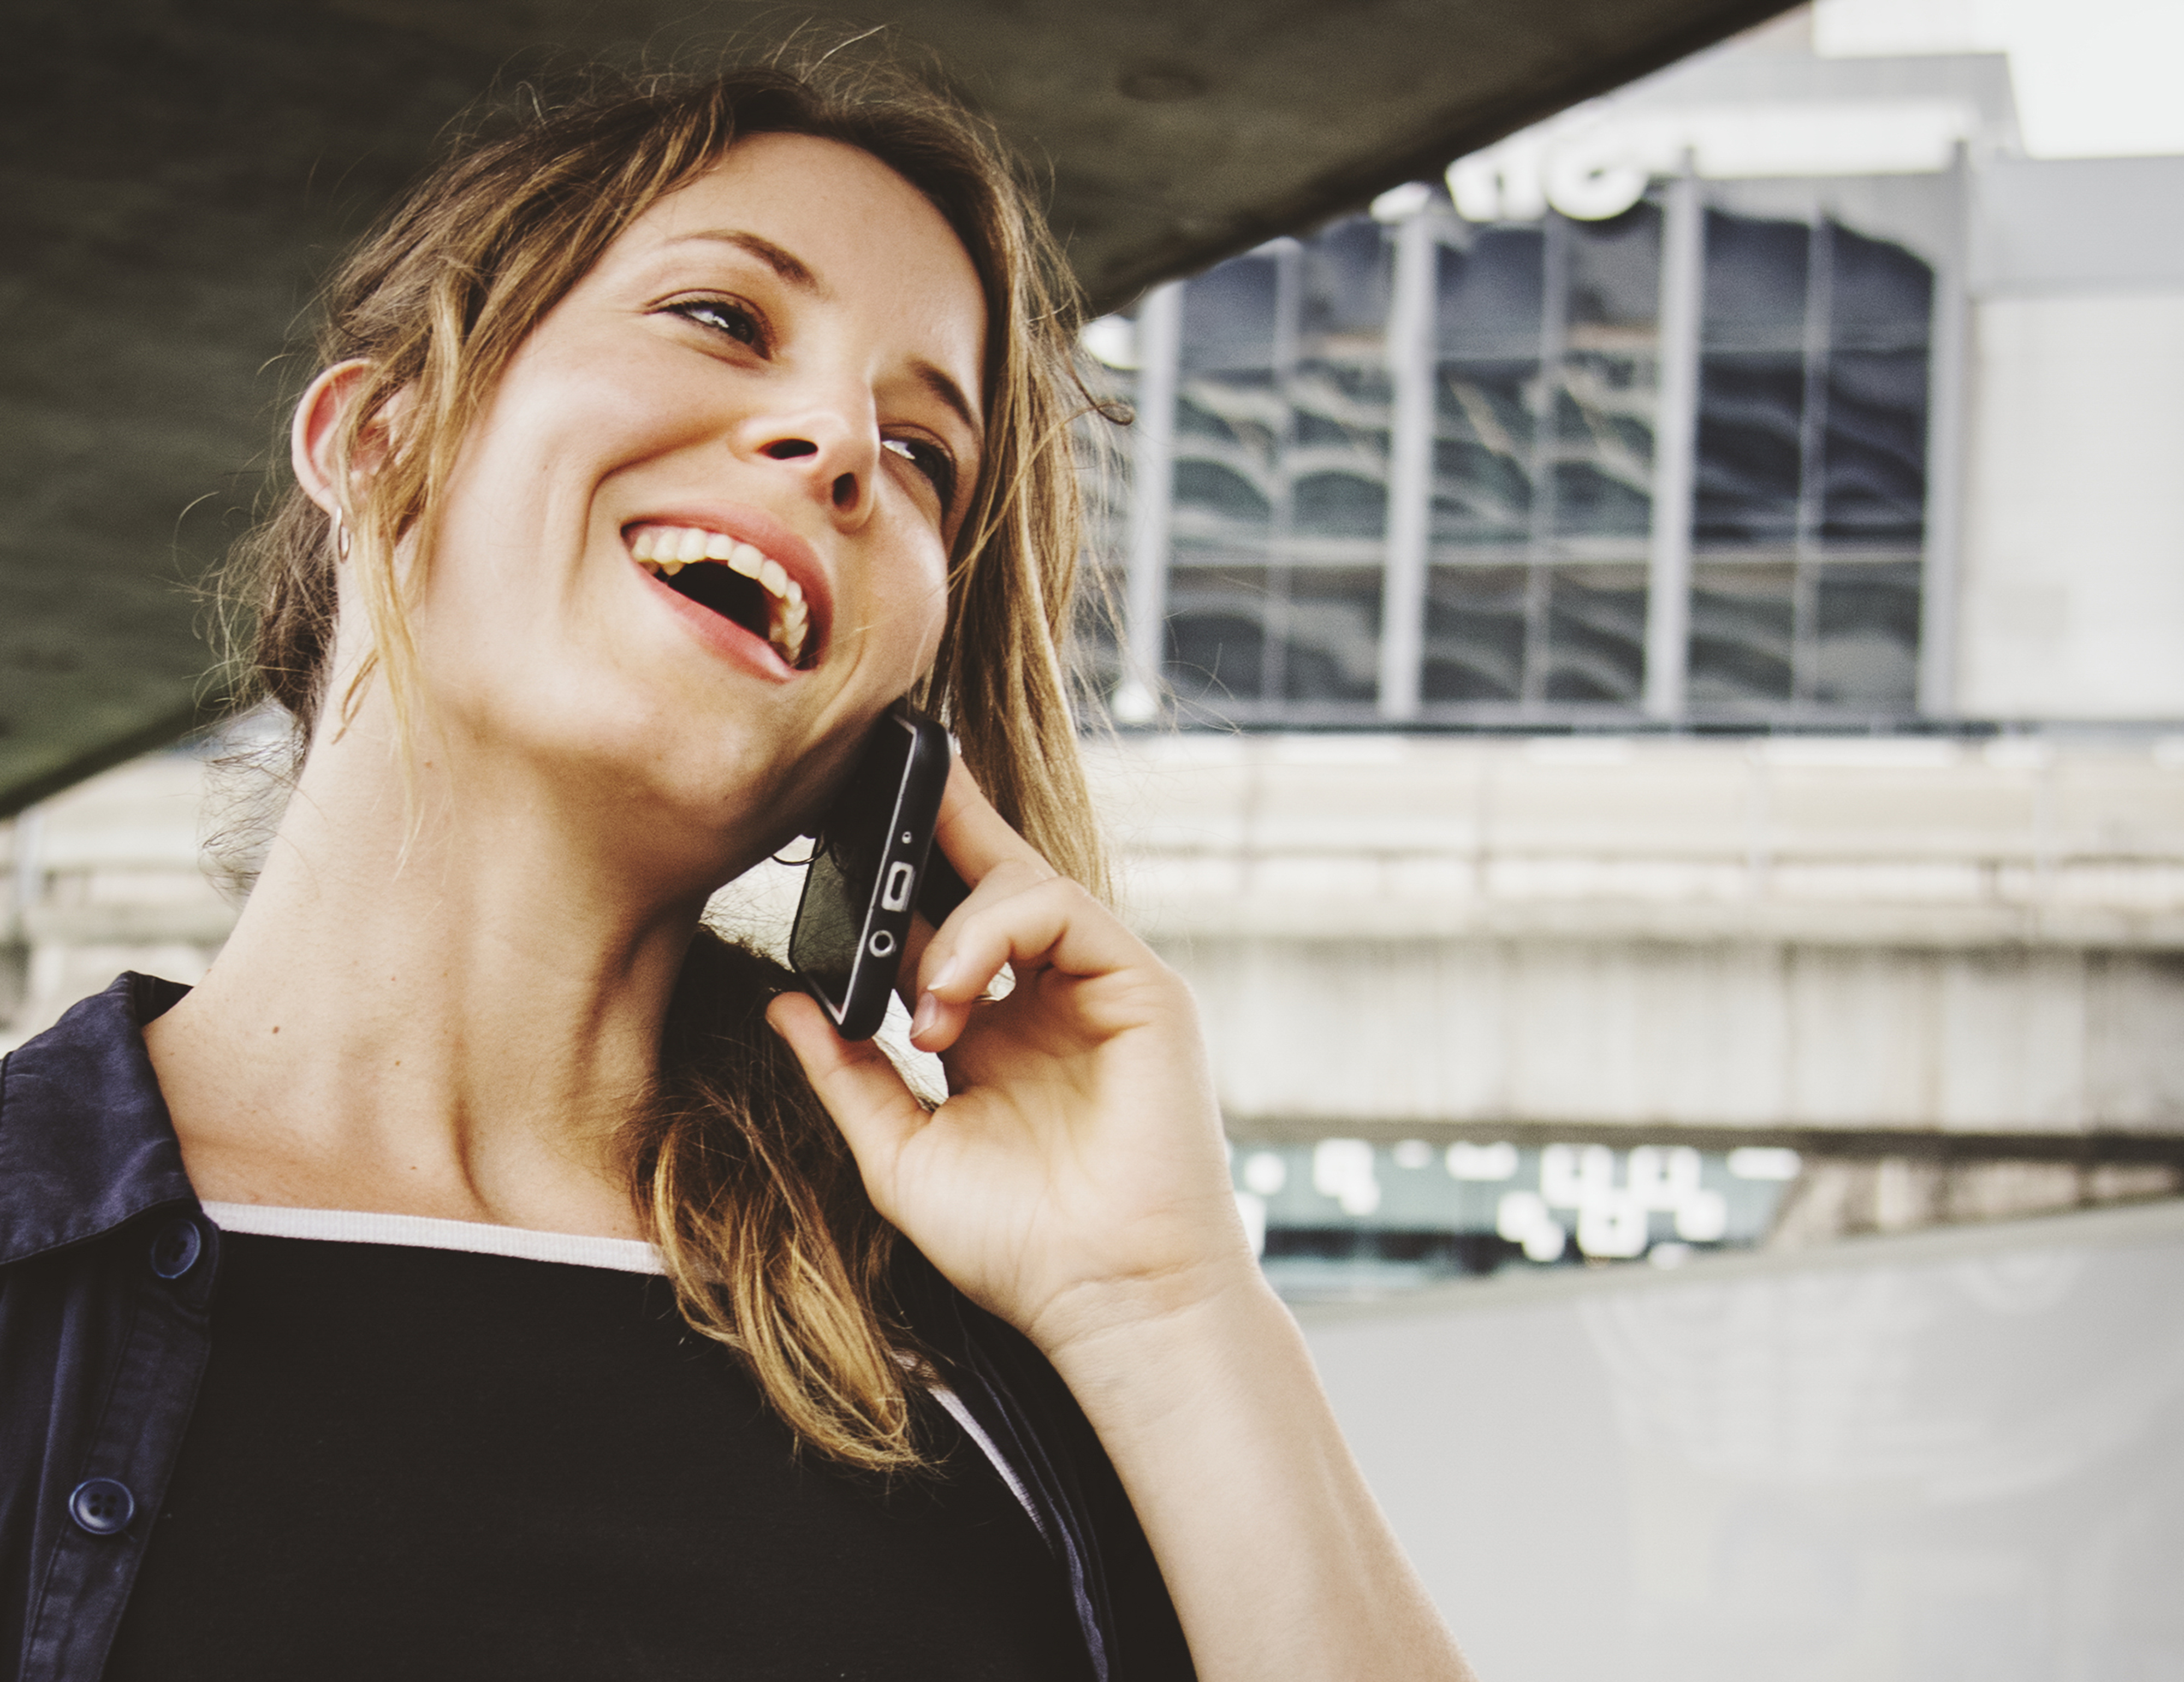
american, call, calling, caucasian, cellphone, cheerful, communication, community, connecting, connection, conversation, data, device, digital, electronic, european, gadget, global, happiness, happy, information, innovation, internet, media, mobile, network, networking, online, phone, positivity, sharing, smartphone, smiling, social, talking, technology, telephone, westerner, wireless, woman, hair, face, facial expression, smile, beauty, lip, eye, hairstyle, chin, organ, blond, cheek, laugh, cool, shoulder, photography, mouth, long hair, outerwear, photo shoot, brown hair, ear, tooth, gesture, neck, flash photography, jaw, portrait photography, top, jacket